Kamarina, Greece

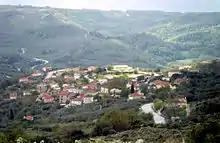

Kamarina is a village of Preveza regional unit, in the region of Epirus, in western Greece. It is located about 25 kilometres north of the town of Preveza, at an elevation of 400 metres. Kamarina belongs to the Zalongo municipal unit. Nowadays, its population is around 200 citizens. The ruins of ancient Cassope are situated 1 km north of the village.